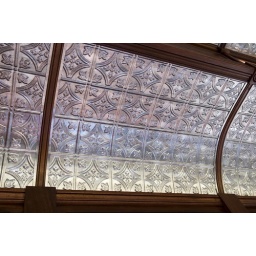
Closeup of the roof in the parlor car on the C&amp;amp;T SRR